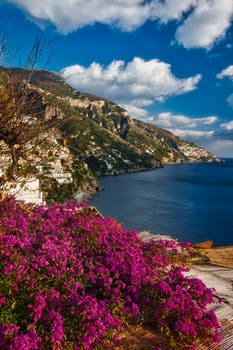
Label: No Watermark